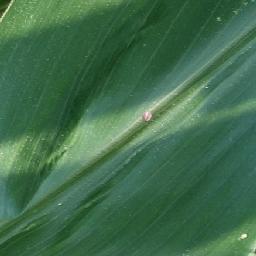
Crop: corn
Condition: (maize)_healthy